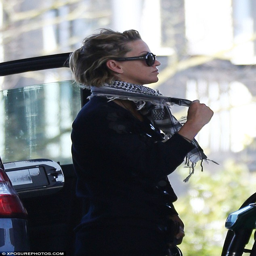
next stop : favourite , who was dressed down during her outing , has already starred in films , including comedy film and comedy